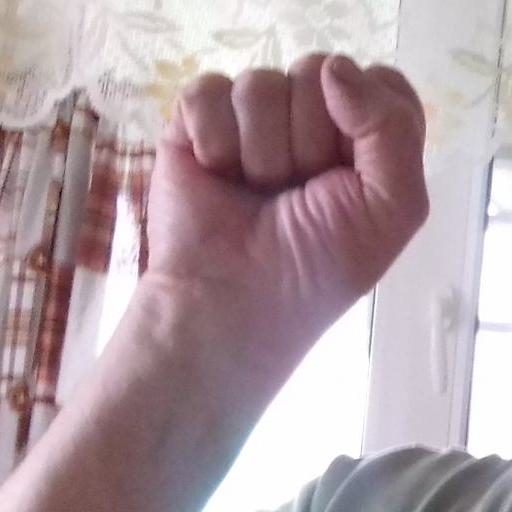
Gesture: fist